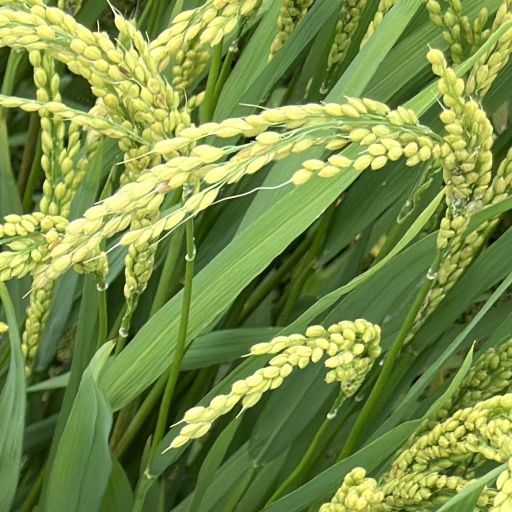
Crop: rice